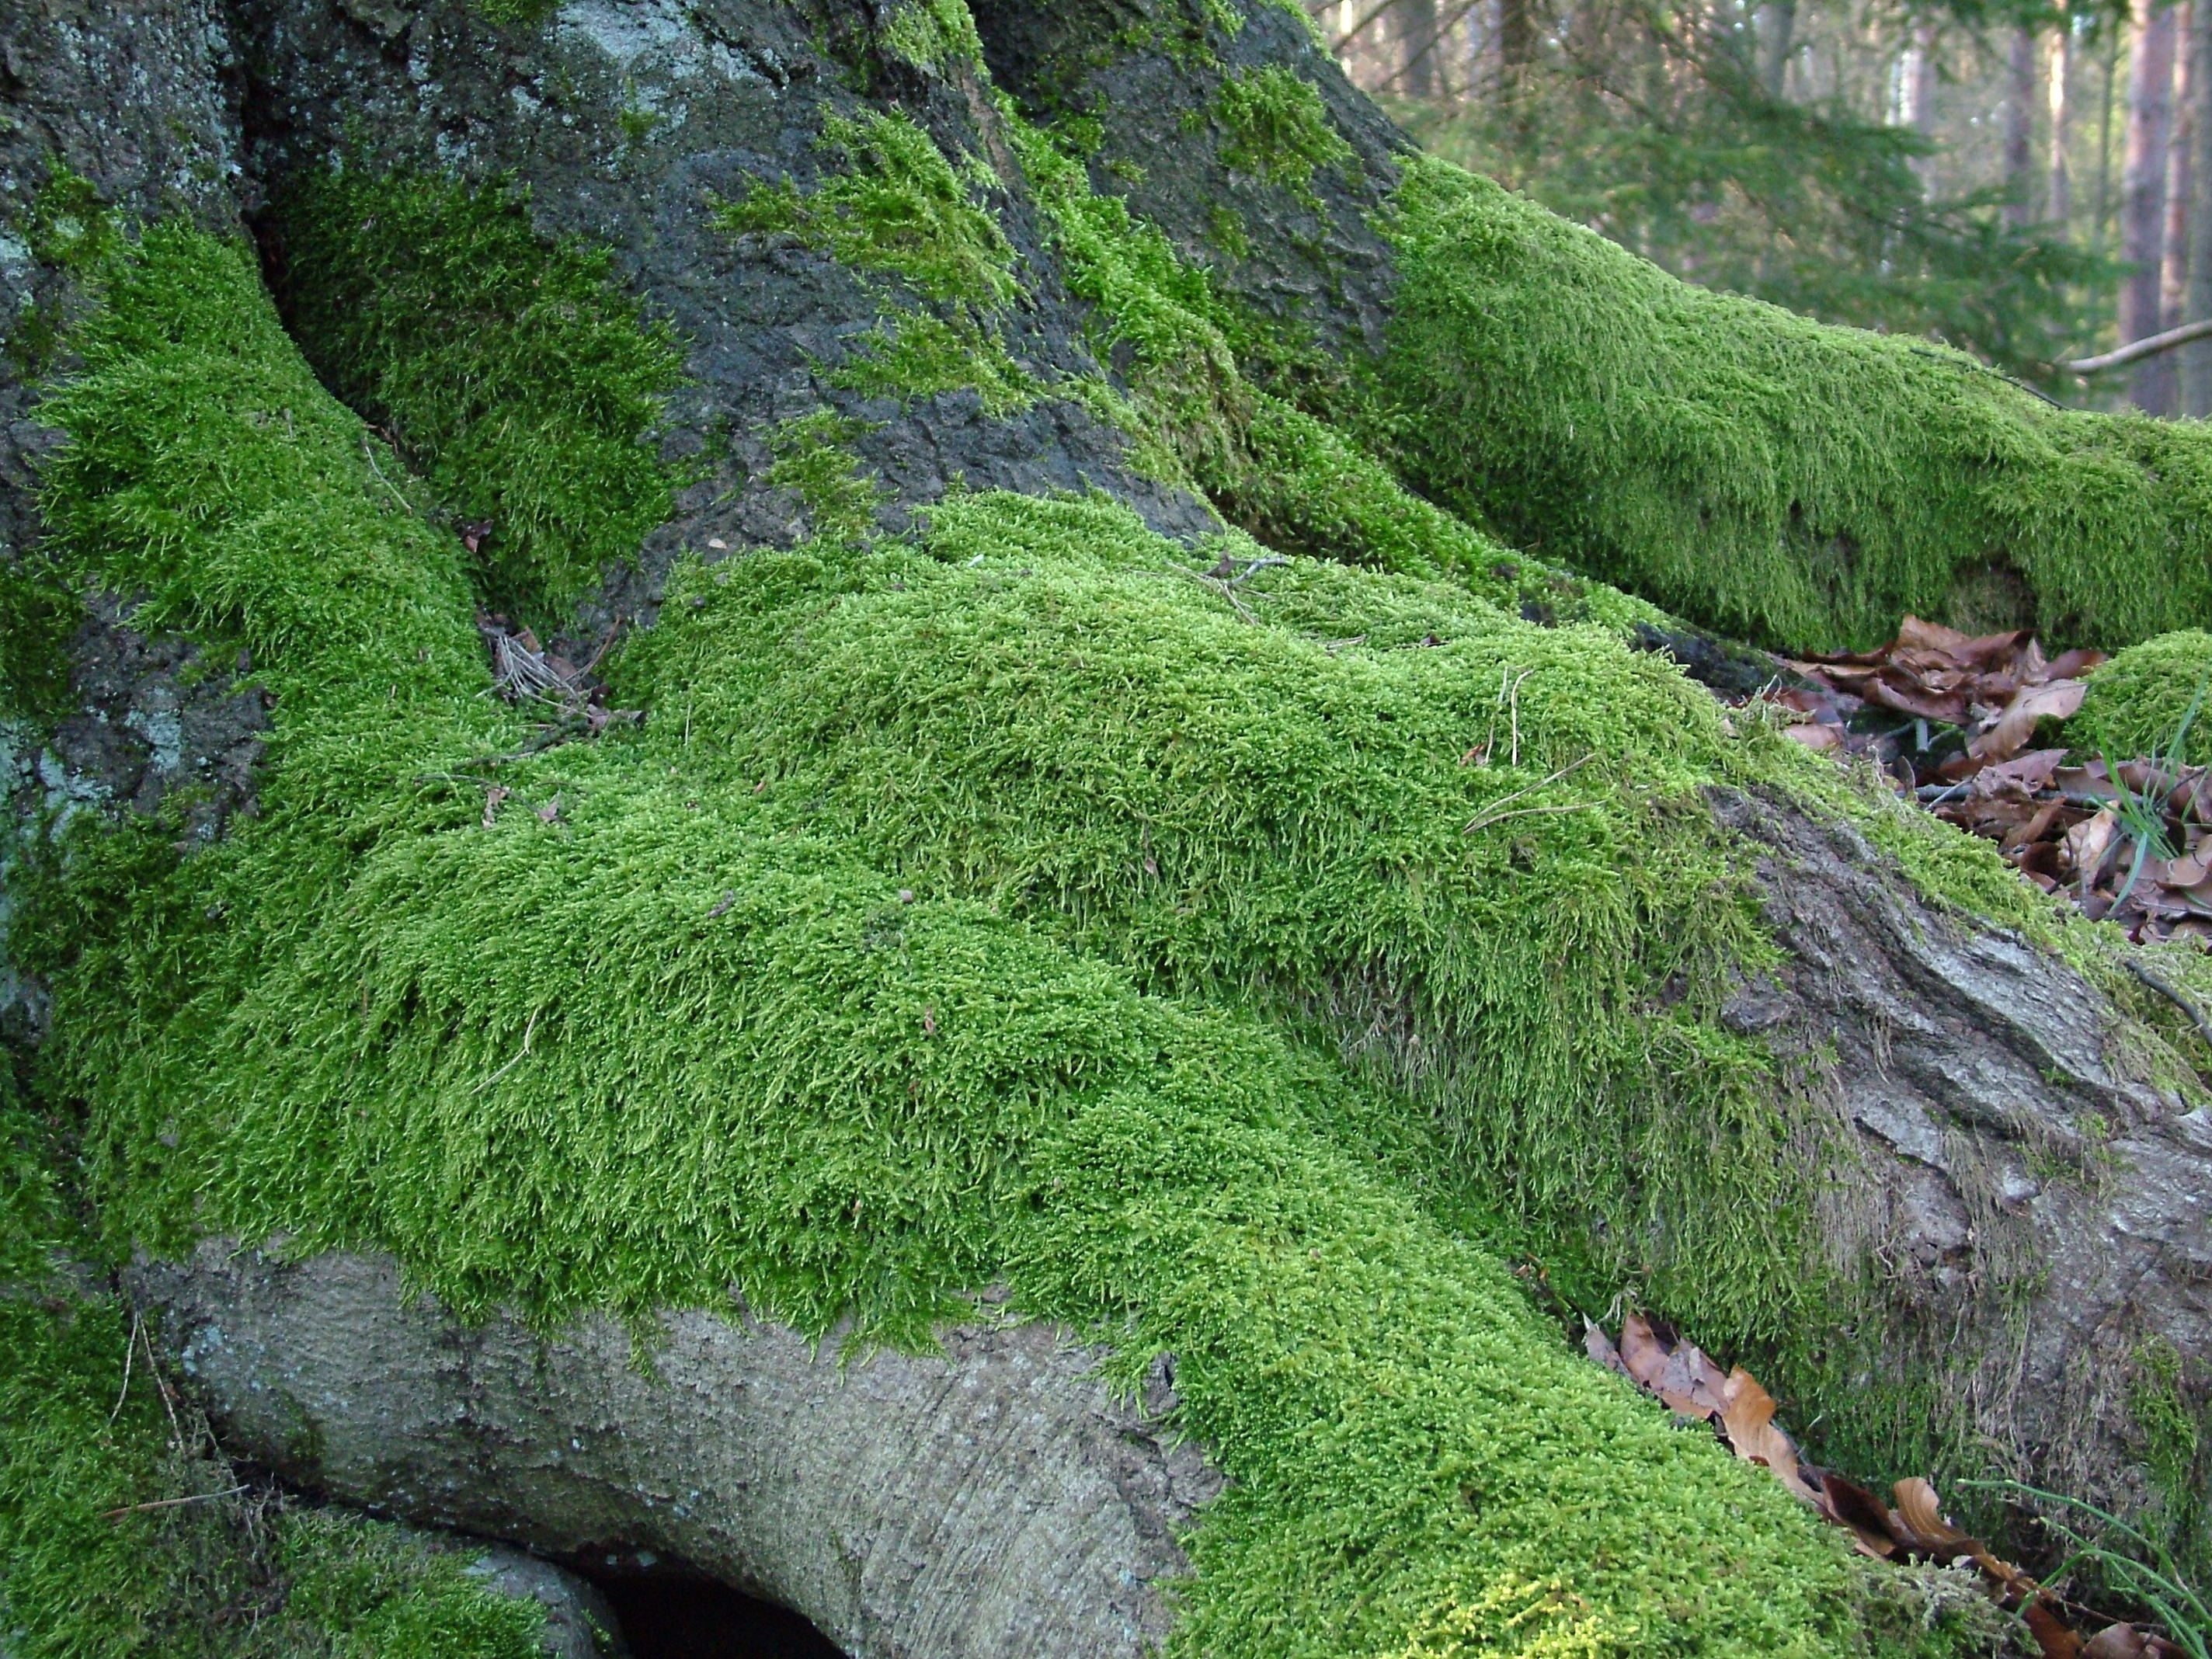
tree, nature, forest, rock, plant, flower, moss, stream, green, terrain, flora, root, vegetation, shrub, woodland, ecosystem, biome, old growth forest, woody plant, temperate coniferous forest, land plant, non vascular land plant